Shirak Plain

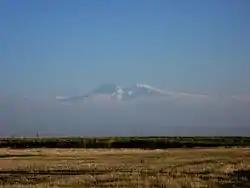
Shirak Plain with Mount Aragats in the background (from north to south)

Shirak Plain ( "Shiraki dašt") is a large plain located in the Armenian plateau, in northwest Armenia. It roughly occupies almost the entire area of Shirak Province, the southwestern parts of Lori Province, as well as the northern parts of Aragatsotn Province.